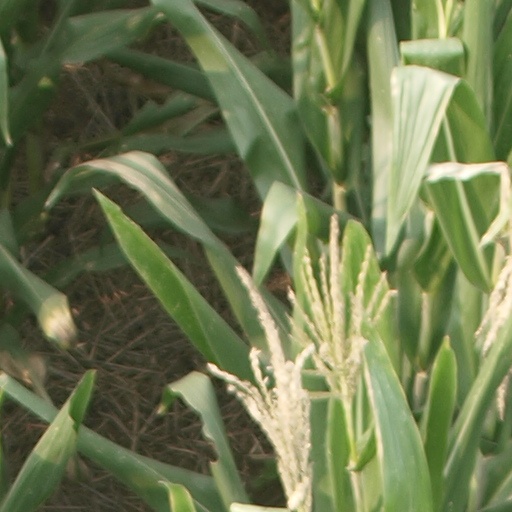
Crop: maize; corn